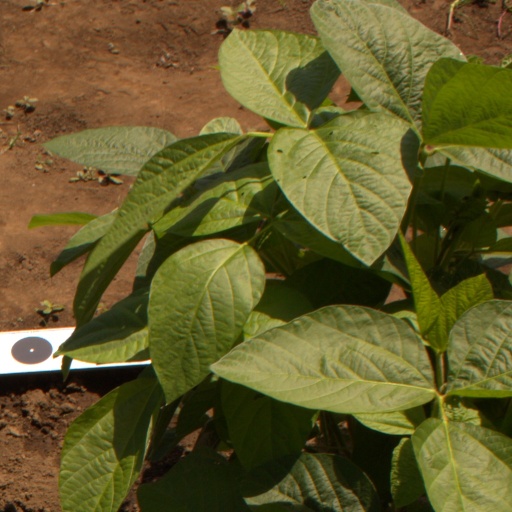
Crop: soybean